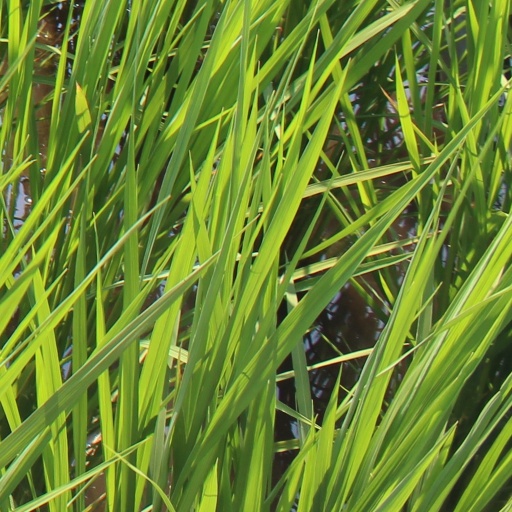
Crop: rice